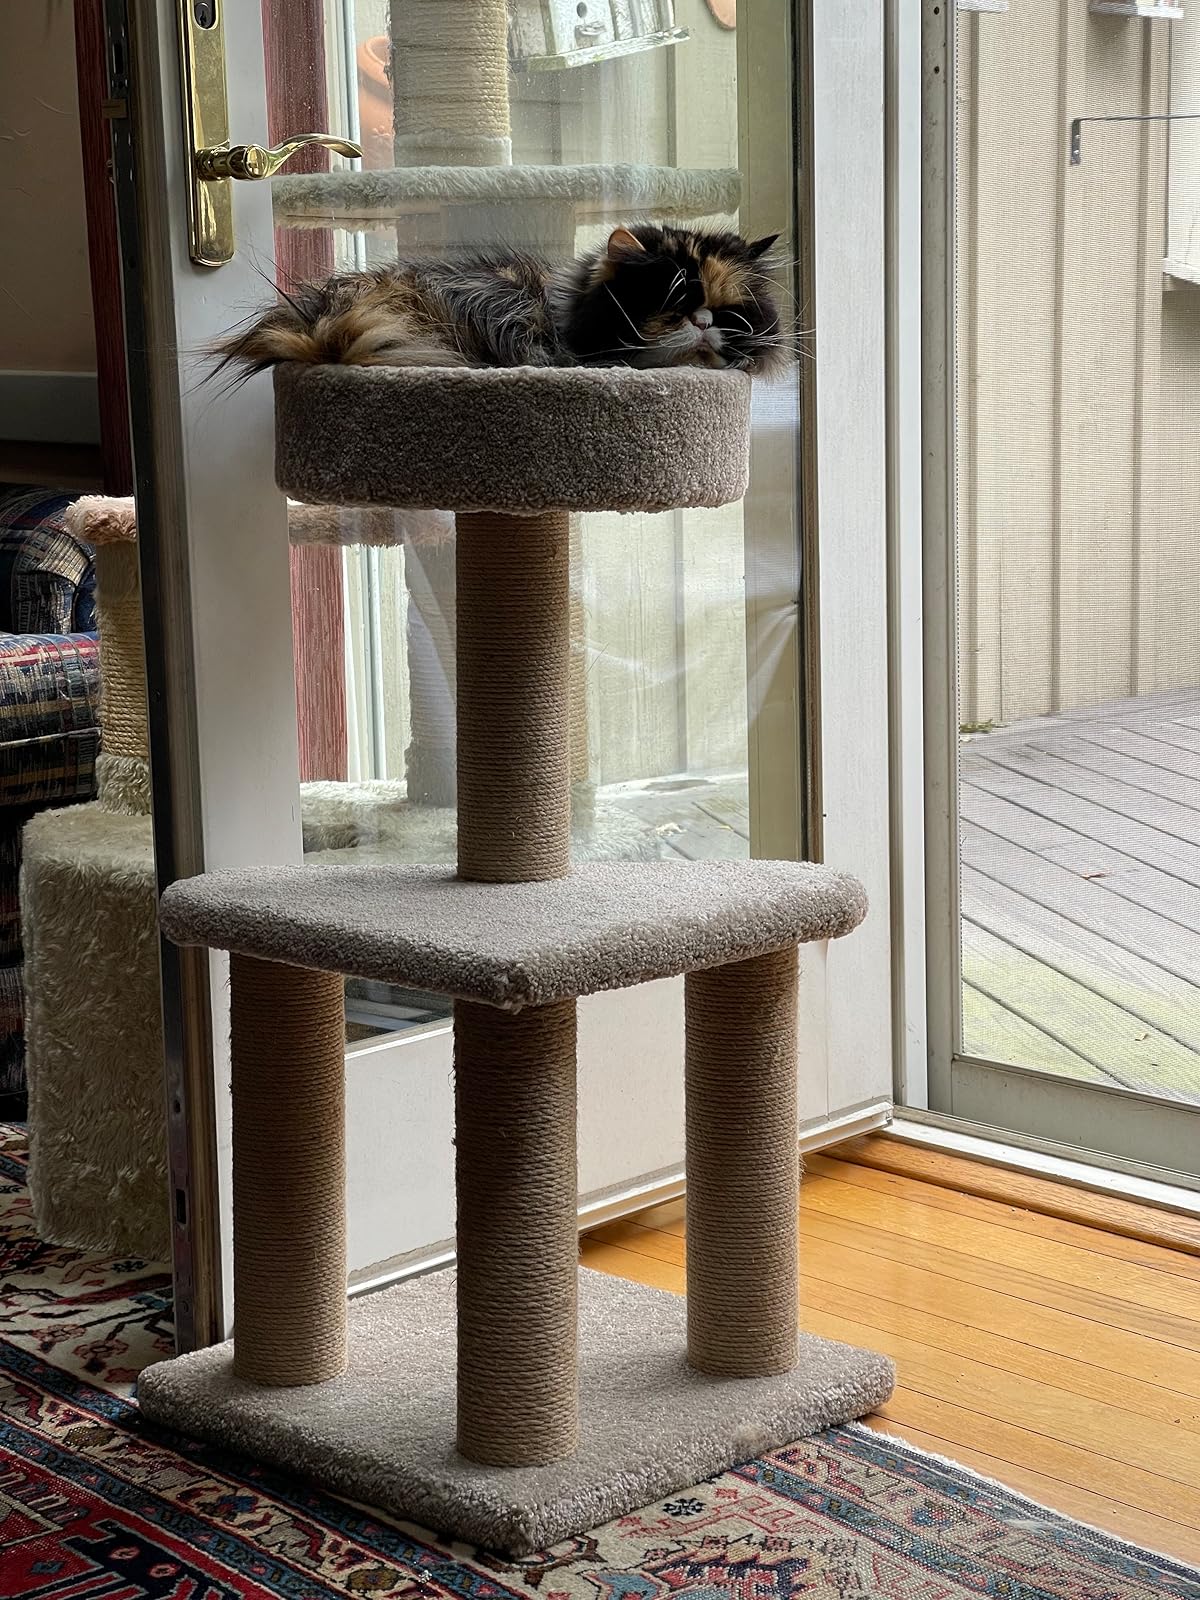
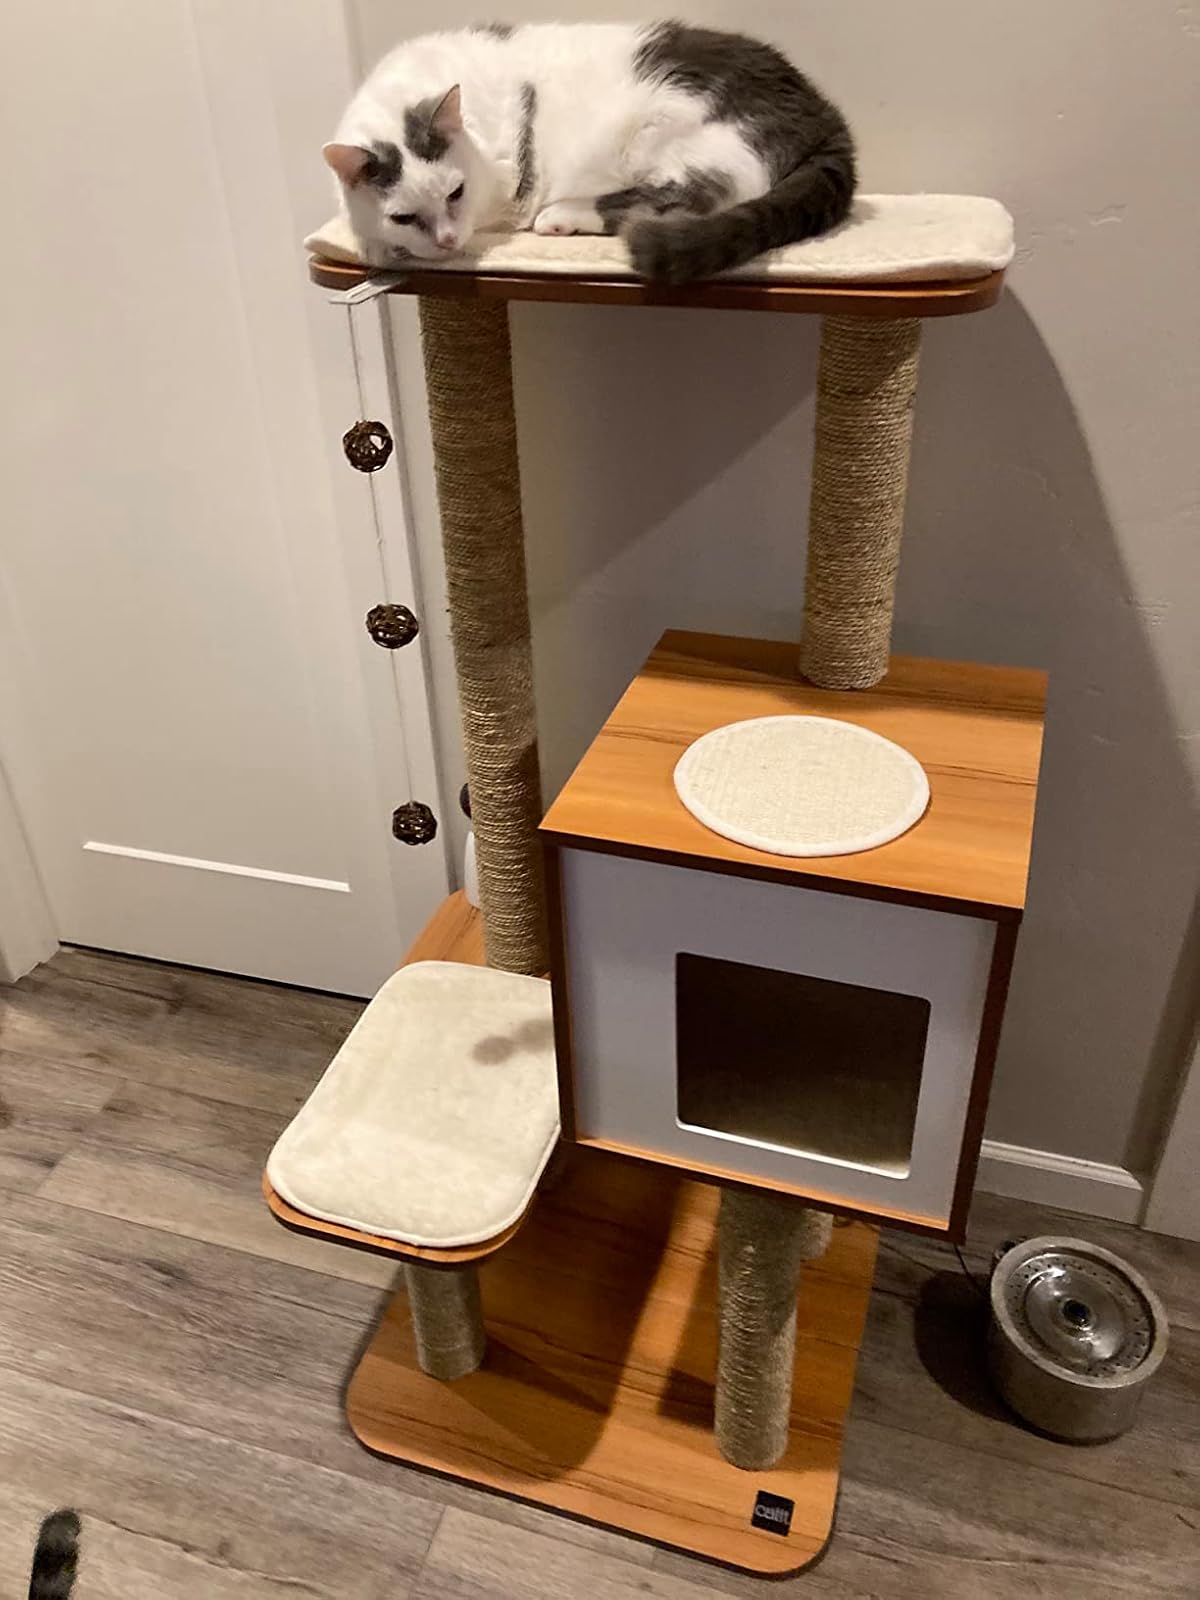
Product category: items_cat tree
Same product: no